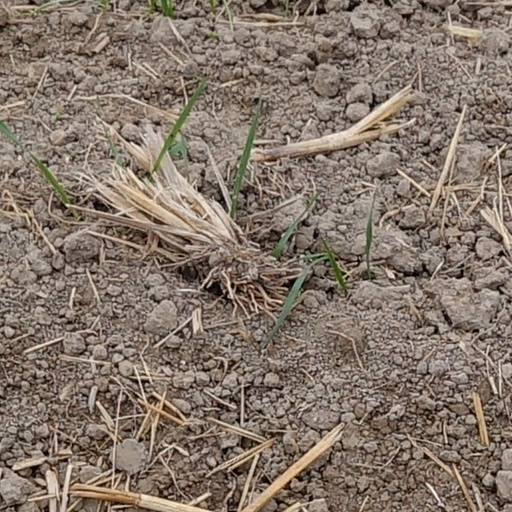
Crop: wheat